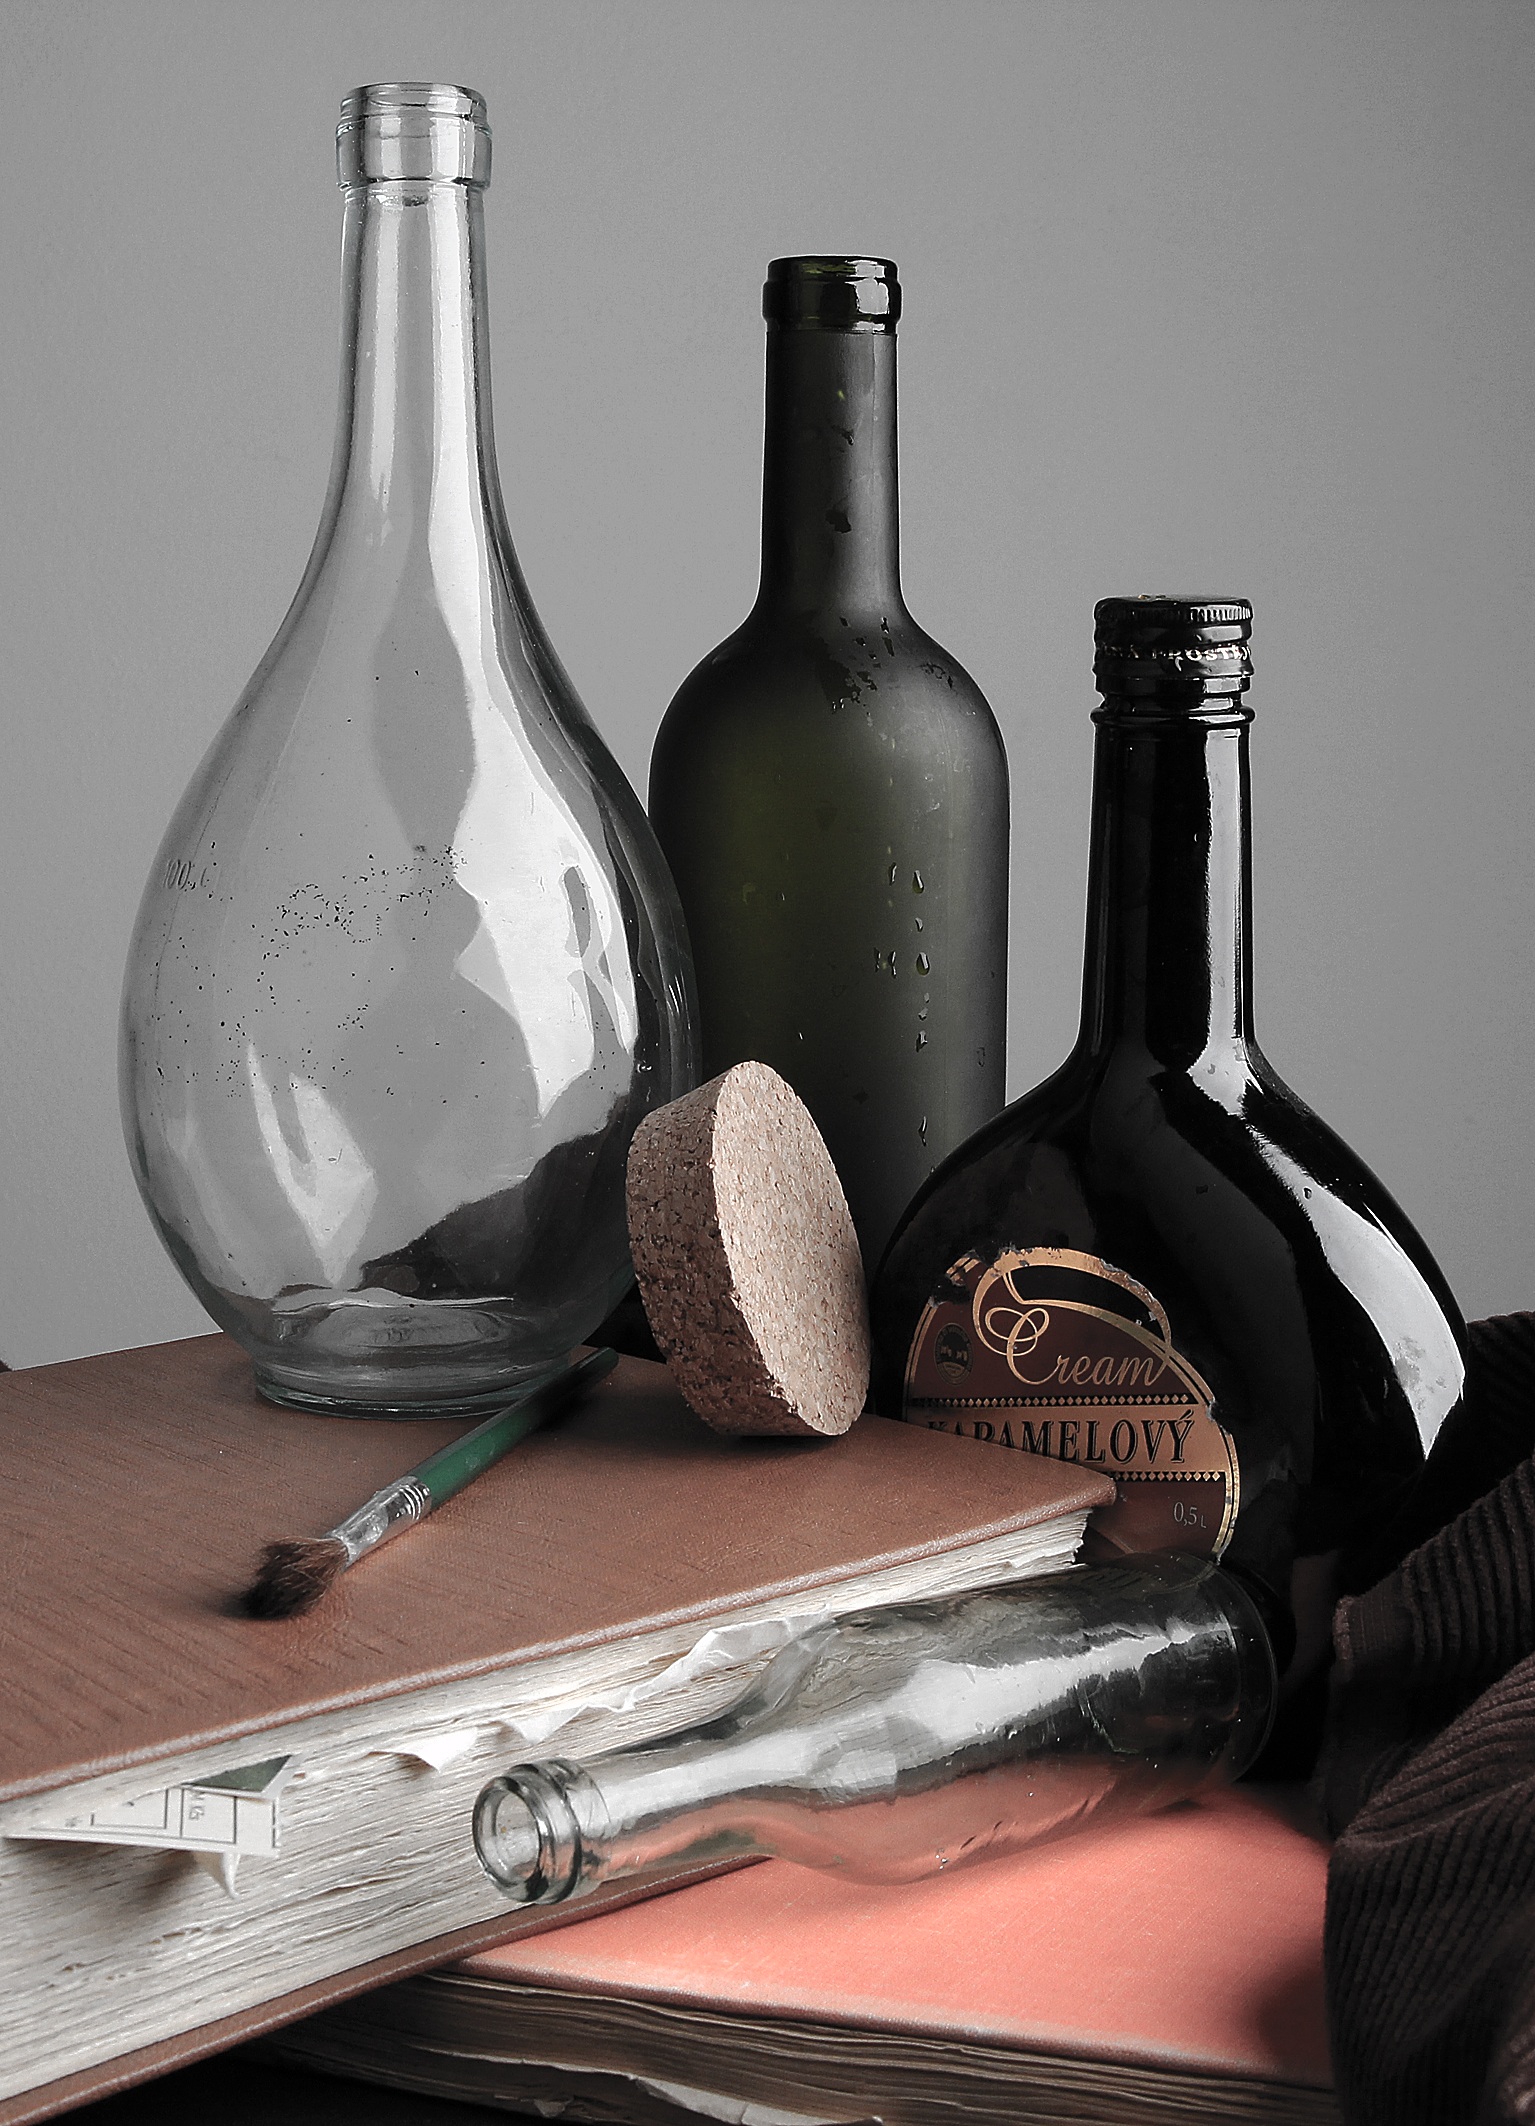
book, glass, photo, studio, bottle, still life, tableware, material, painting, wine bottle, glass bottle, cork, beer bottle, the bottle, still life photography, drinkware